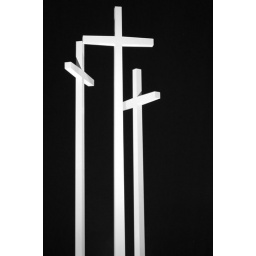
Crosses again in black and white